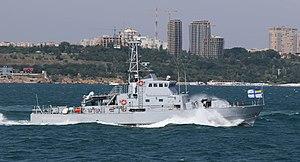
Le Sloviansk (P190) est un navire de patrouille de classe Island mis en service en 2019 dans la marine ukrainienne qui a été construit à l'origine pour la Garde côtière des États-Unis.